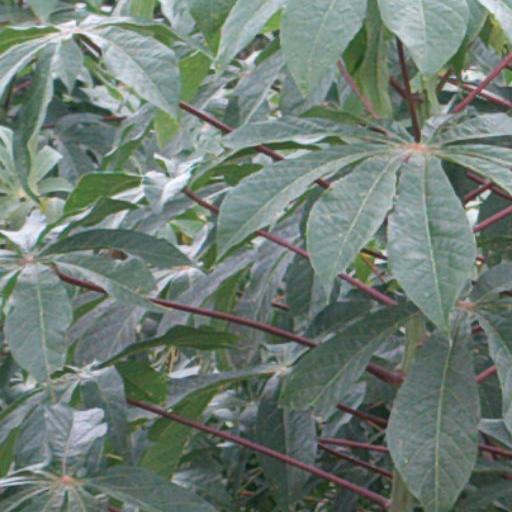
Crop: cassava